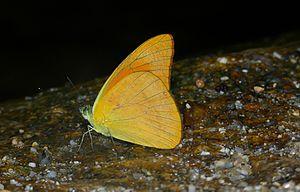
Appias nero est une espèce de lépidoptères de la famille des Pieridae et de la sous-famille des Pierinae. Elle se rencontre en Asie.